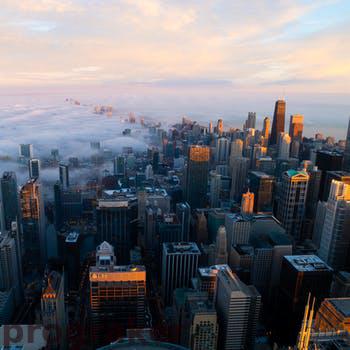
Label: Watermark